Bapaume

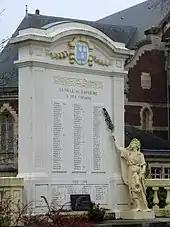
The War Memorial

The town hall with its current belfry was built in 1931 and 1932 with architecture similar to the previous building built in 1610 and destroyed in 1917. The first belfry was built in the 12th century according to charters that had been issued to the city of Bapaume. Subsequently, the building became too small and aldermen obtained permission to extend it in 1374. Because of the wars that followed the belfry became dangerous and was demolished in 1537. A new belfry was started in 1583 but after many vicissitudes the building was built then destroyed and it was Philip II of Spain in 1590 who authorized the construction of a new building which was completed in 1610. It had columns and arches on the façade similar to the Arras Town Hall. For its construction the Bapaume aldermen had authorisation to establish a right of passage.